Great Smoky Mountains Railroad 1702

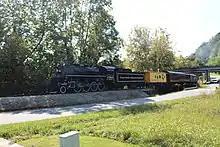
No. 1702 leads a special photo charter excursion in Whittier, North Carolina, on September 8, 2017

No. 1702 is an S160 steam locomotive built in September 1942 by the Baldwin Locomotive Works in Philadelphia, Pennsylvania, originally for the U.S. Army Transportation Corps, where it was stationed for training purposes at the Fort Bragg military base in Fayetteville, North Carolina during World War II. In 1946, a year after the war ended, the No. 1702 locomotive was sold to the Warren and Saline River Railroad (WSR) in Warren, Arkansas, where it was assigned to haul lumber trains. When first built, No. 1702 was originally equipped with buffers and chain couplers, which were eventually replaced with knuckle couplers. Additionally, its firebox was modified to burn fuel oil as opposed to coal.